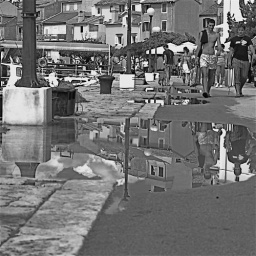
in black and white